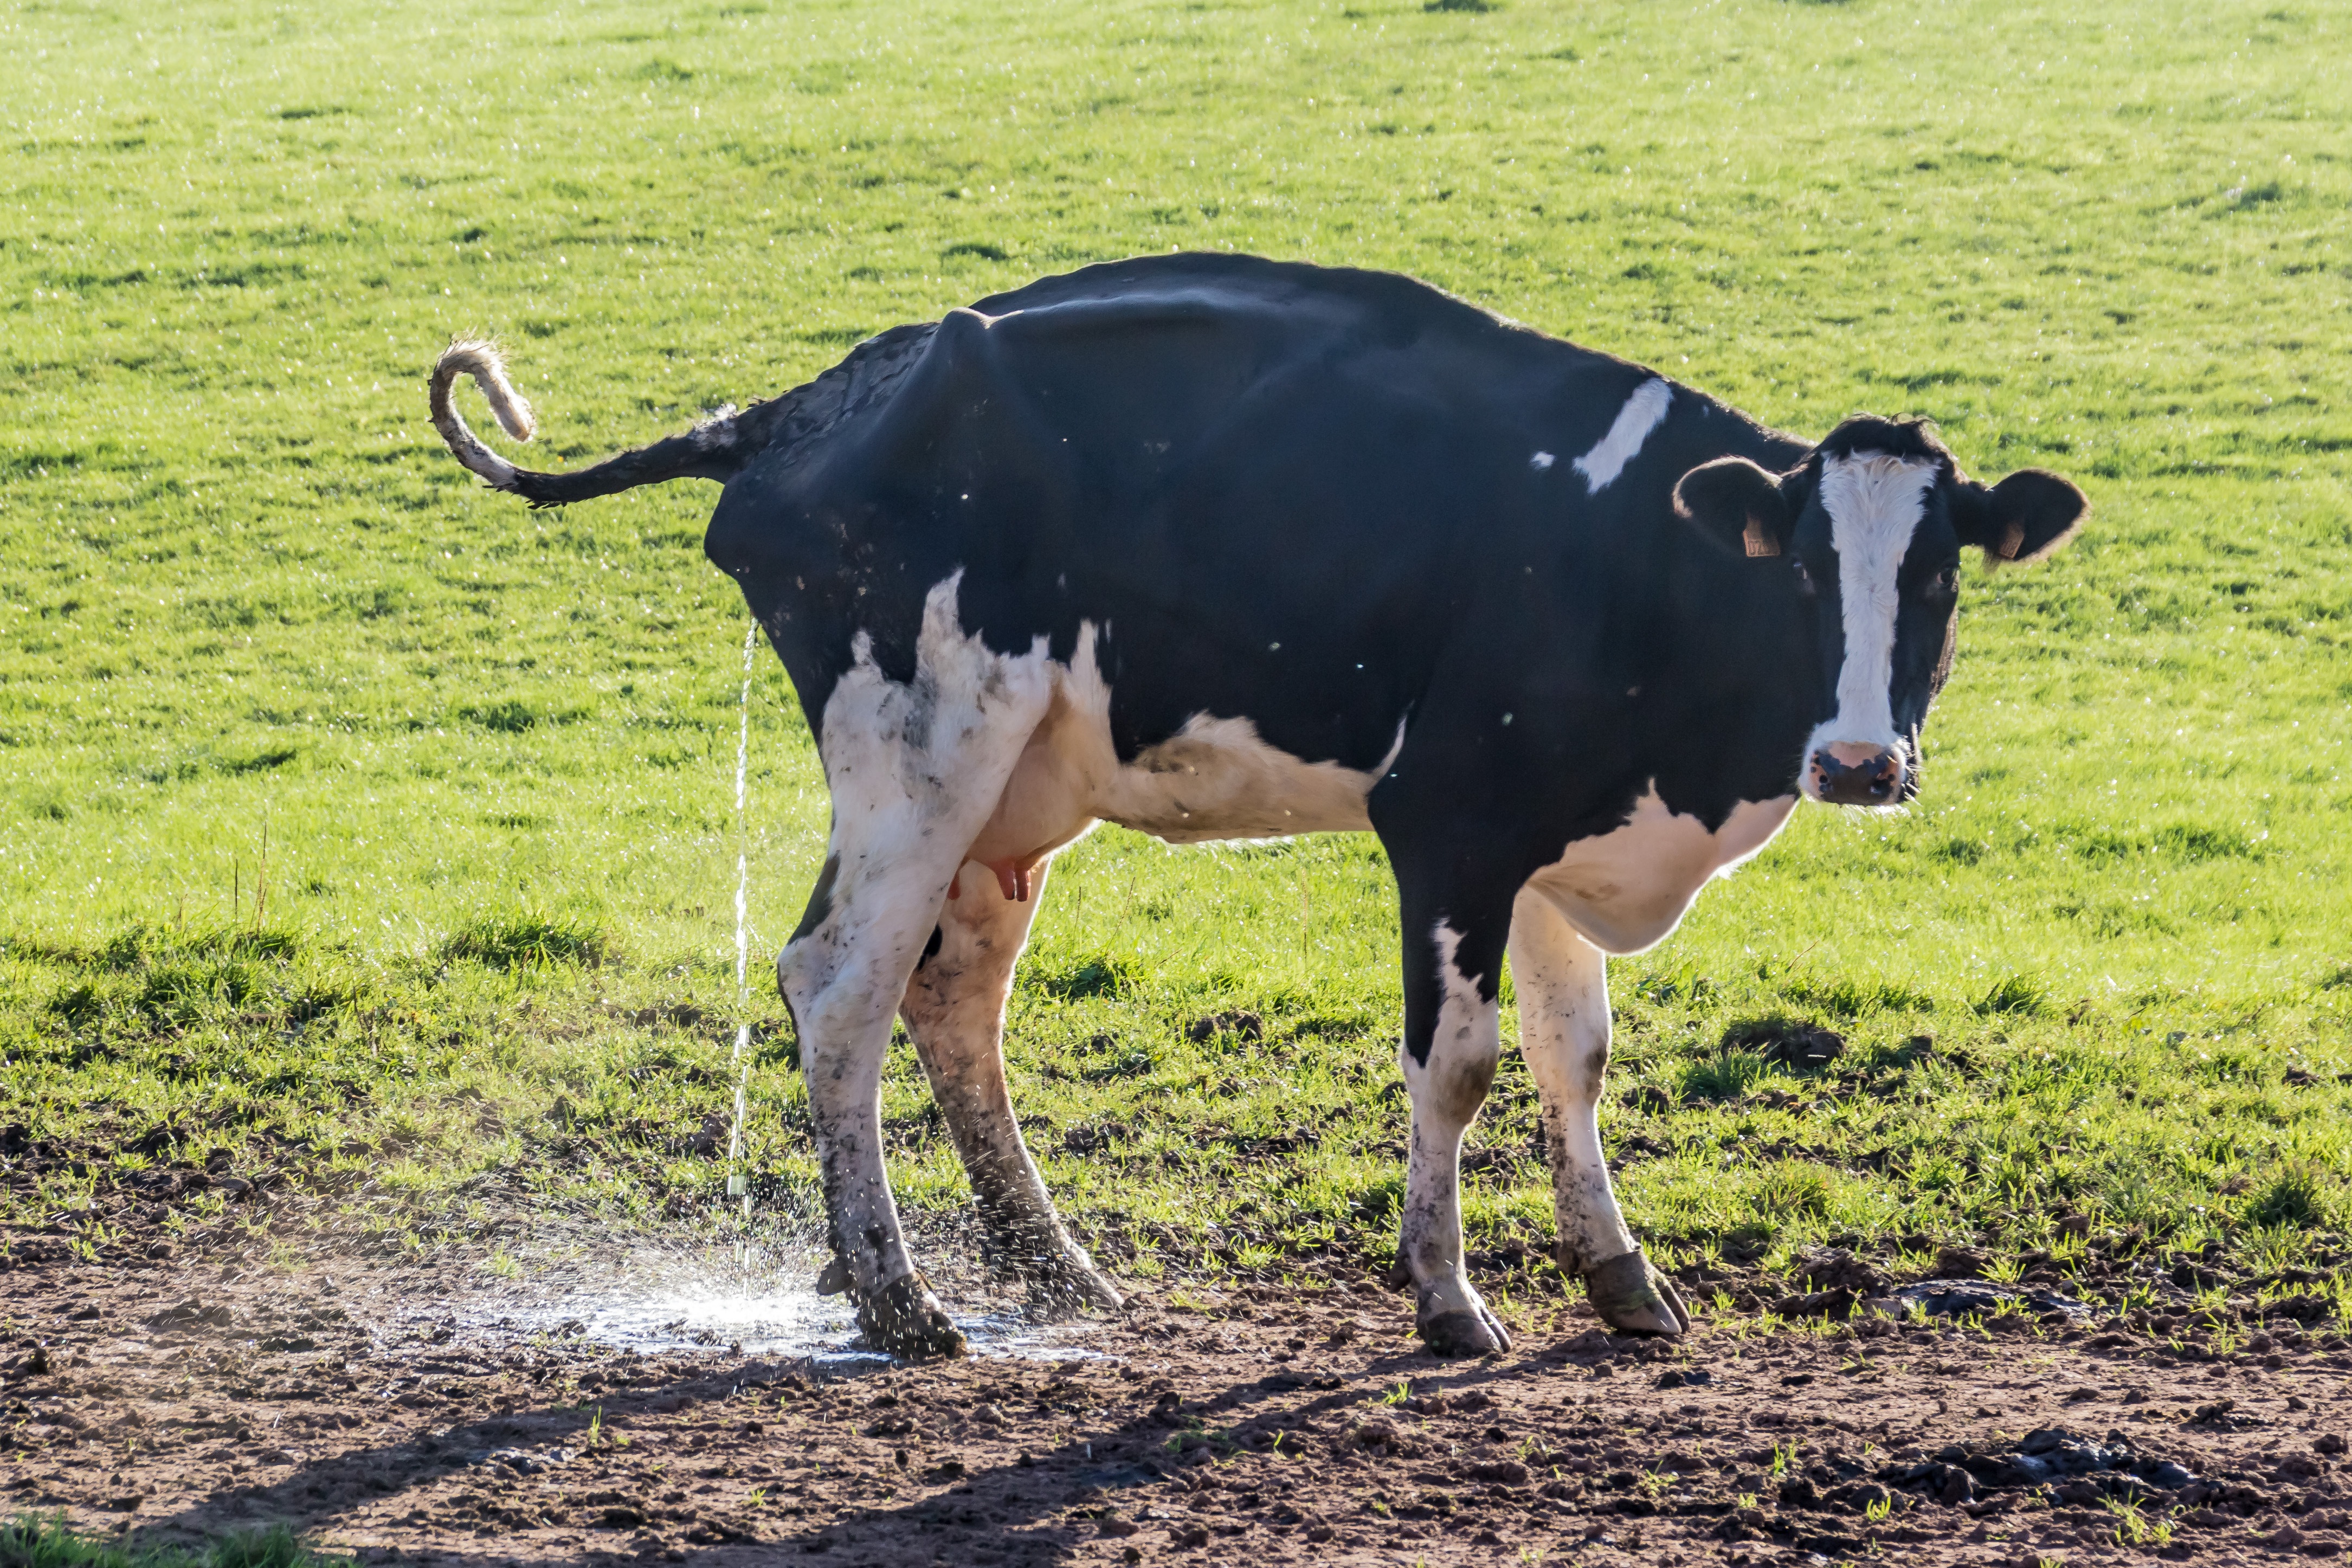
grass, field, farm, meadow, wildlife, cow, pasture, grazing, soil, mammal, agriculture, beef, fauna, cows, bull, tail, grassland, vertebrate, caught, habitat, rural area, pee, call of nature, dairy cow, cattle like mammal, cow goat family, texas longhorn, pee pee